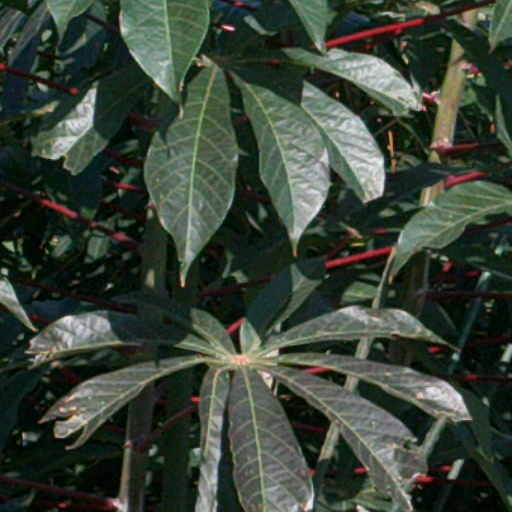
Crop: cassava